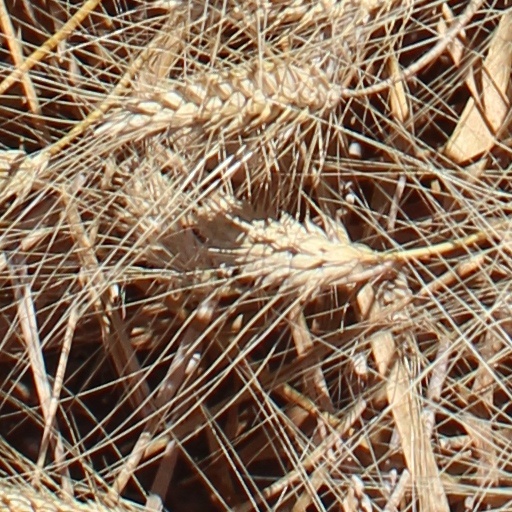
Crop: wheat